Pieter de Putter

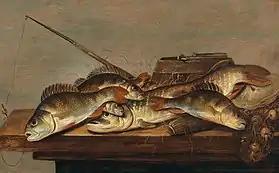
"Still life with fish and fishing utensils on a table"

De Putter, Jan Dirven and Pieter van Schaeyenborch were among the first generation of artists who specialized in independent fish still life paintings, They had thus evolved away from the work of the earlier generation of Flemish and Dutch painters such as Pieter Aertsen and Joachim Beuckelaer who typically created fish still lifes as part of a larger market scene. De Putter was influential in this genre and had a number of followers, such as his nephew Abraham van Beijeren.